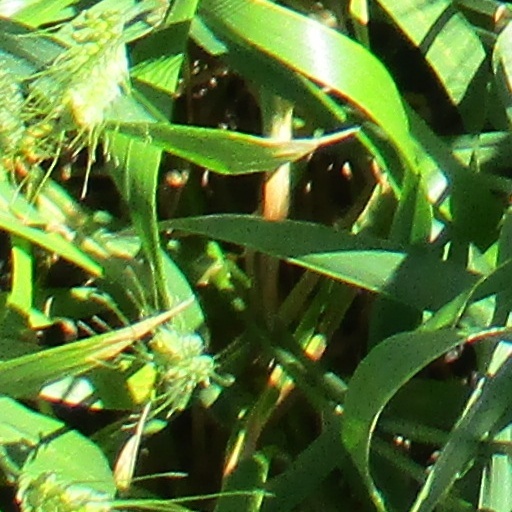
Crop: wheat